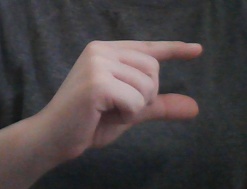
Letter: dal